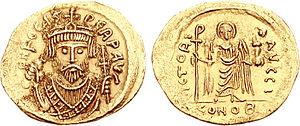
Phocas, né vers 547 et mort le 5 octobre 610, est un empereur byzantin de 602 à 610.
Domentziolus ou Domnitziolus est un curopalate et général byzantin, neveu de l'empereur Phocas. Il accède à ses hautes charges lors du règne de son oncle et devient l'un des commandants supérieurs de l'armée byzantine lors des premières étapes de la guerre perso-byzantine de 602-628. Ses défaites entraînent la chute de la Mésopotamie et de l'Arménie, ainsi que l'invasion de l'Anatolie par les Perses. En 610, Phocas est renversé par Héraclius, et Domentziolus est capturé puis condamné à mort, mais échappe finalement à sa sentence.
Priscus est un général byzantin combattant sur le front oriental de l'empire lors des règnes de Maurice, Phocas et Héraclius. Bien que les sources de l'époque lui soient favorables, Priscus donne effectivement l'impression d'être un général capable et efficace. Sous Maurice, il se distingue dans ses campagnes contre les Avars et leurs alliés slaves dans les Balkans. Absent de Constantinople au moment de la destitution de Maurice par Phocas, il fait partie des rares proches de Maurice à survivre au nouveau régime puisqu'il reste un général haut placé et se marie même avec une des filles de l'empereur. Néanmoins, Priscus négocie aussi avec Héraclius qu'il aide dans sa rébellion contre Phocas. Le nouvel empereur lui confie ensuite le commandement de l'armée dans la guerre contre les Sassanides en 611-612. Après l'échec de sa campagne, il est déposé et tonsuré. Il meurt l'année suivante en 613.
Héraclius, en grec Ἡράκλειος, né vers ou en 575 et mort le 11 février 641, est un empereur romain d'Orient de 610 à 641. Il est le fondateur de la dynastie des Héraclides qui règne sur l'Empire pendant plus d'un siècle.